Limington

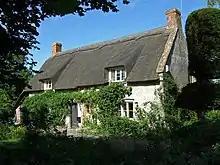
a Cottage in Limington

The parish council has responsibility for local issues, including setting an annual precept (local rate) to cover the council's operating costs and producing annual accounts for public scrutiny. The parish council evaluates local planning applications and works with the local police, district council officers, and neighbourhood watch groups on matters of crime, security, and traffic. The parish council's role also includes initiating projects for the maintenance and repair of parish facilities, as well as consulting with the district council on the maintenance, repair, and improvement of highways, drainage, footpaths, public transport, and street cleaning. Conservation matters (including trees and listed buildings) and environmental issues are also the responsibility of the council.